Augusto Álvarez Rodrich

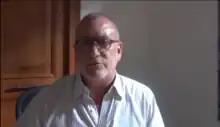
Augusto Álvarez Rodrich in 2014.

Augusto Aníbal Álvarez Rodrich (born 12 October 1959) is a Peruvian economist and journalist who works in print, radio and television.